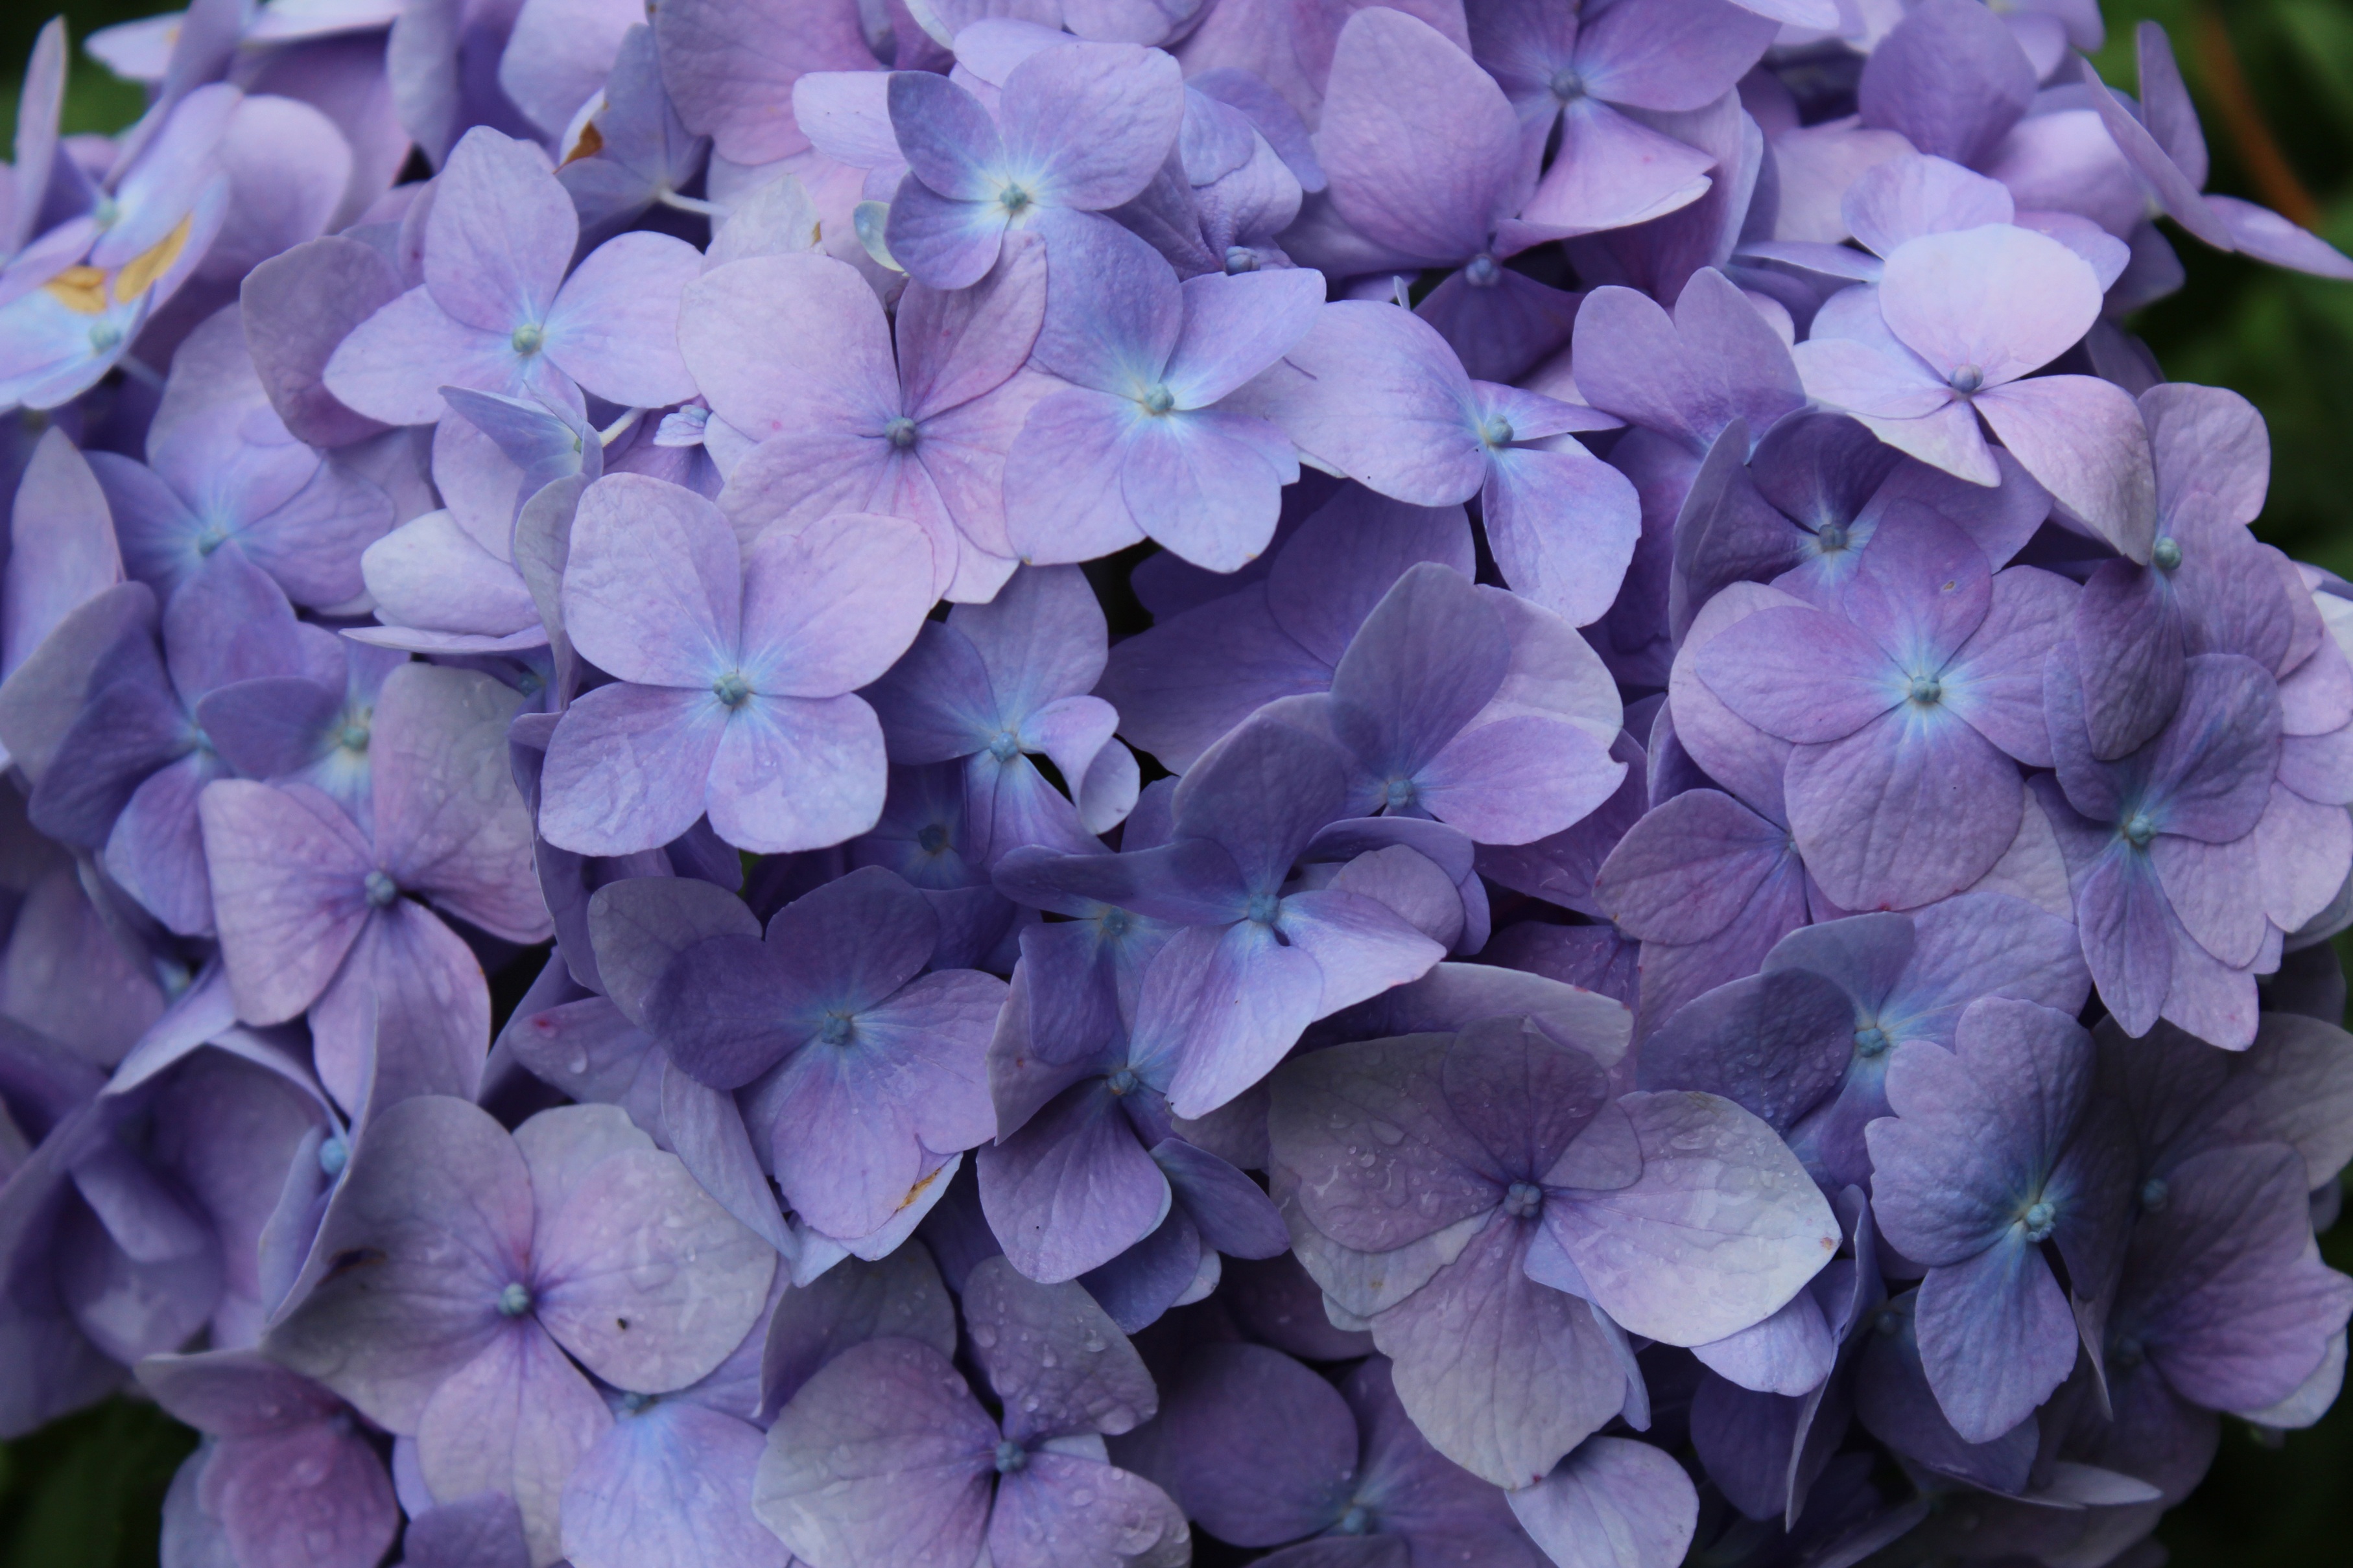
plant, flower, purple, petal, spring, hydrangea, flowers, flowering plant, hydrangeaceae, rain droplets, cornales, annual plant, land plant, hydrangea serrata